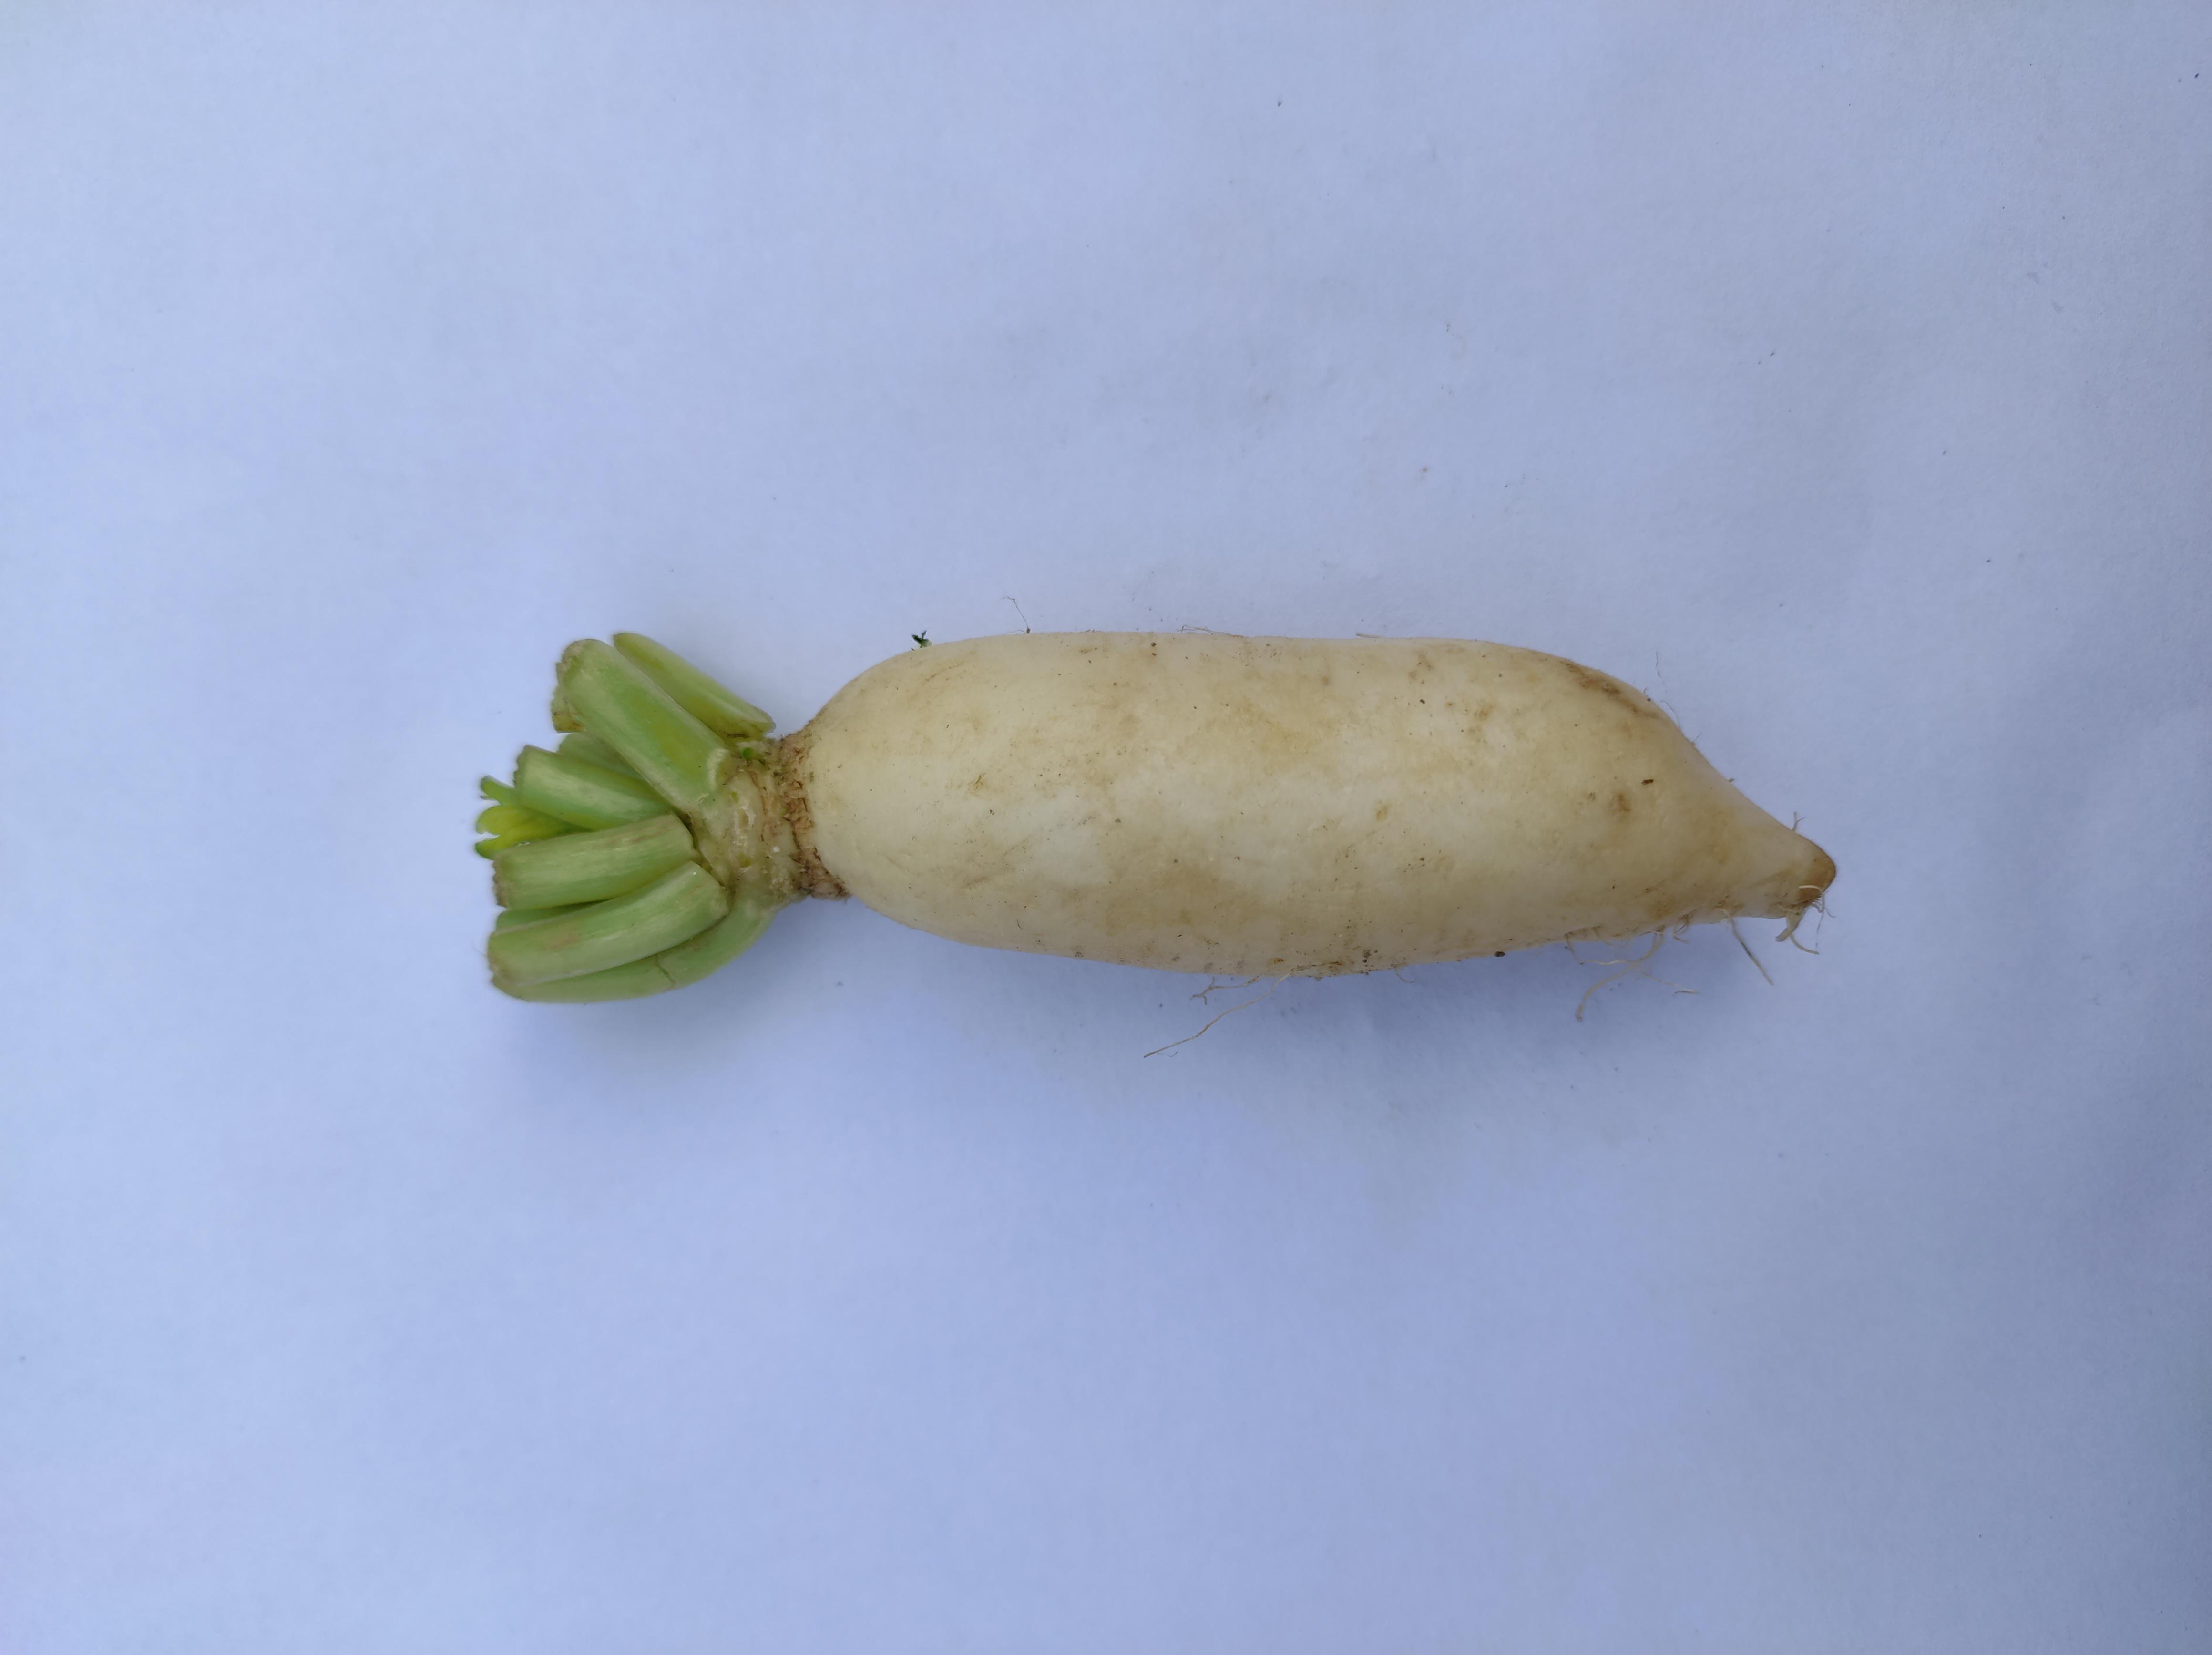
Label: Radish